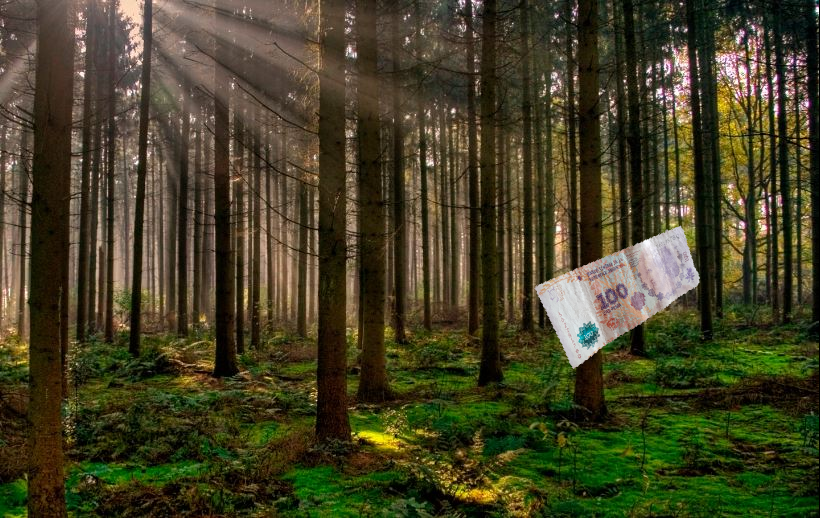
Denominación: 100